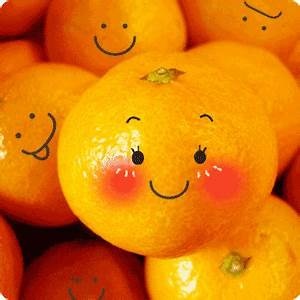
Label: mandarine